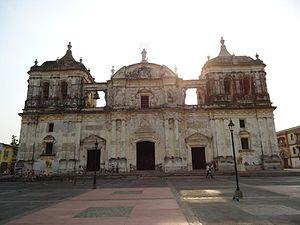
León est une ville et un département du Nicaragua. C'est la deuxième plus grande ville du pays après Managua la capitale. Son nom complet en espagnol, acquis lors de la colonisation, est Santiago de los Caballeros de León, mais ce dernier est rarement utilisé.